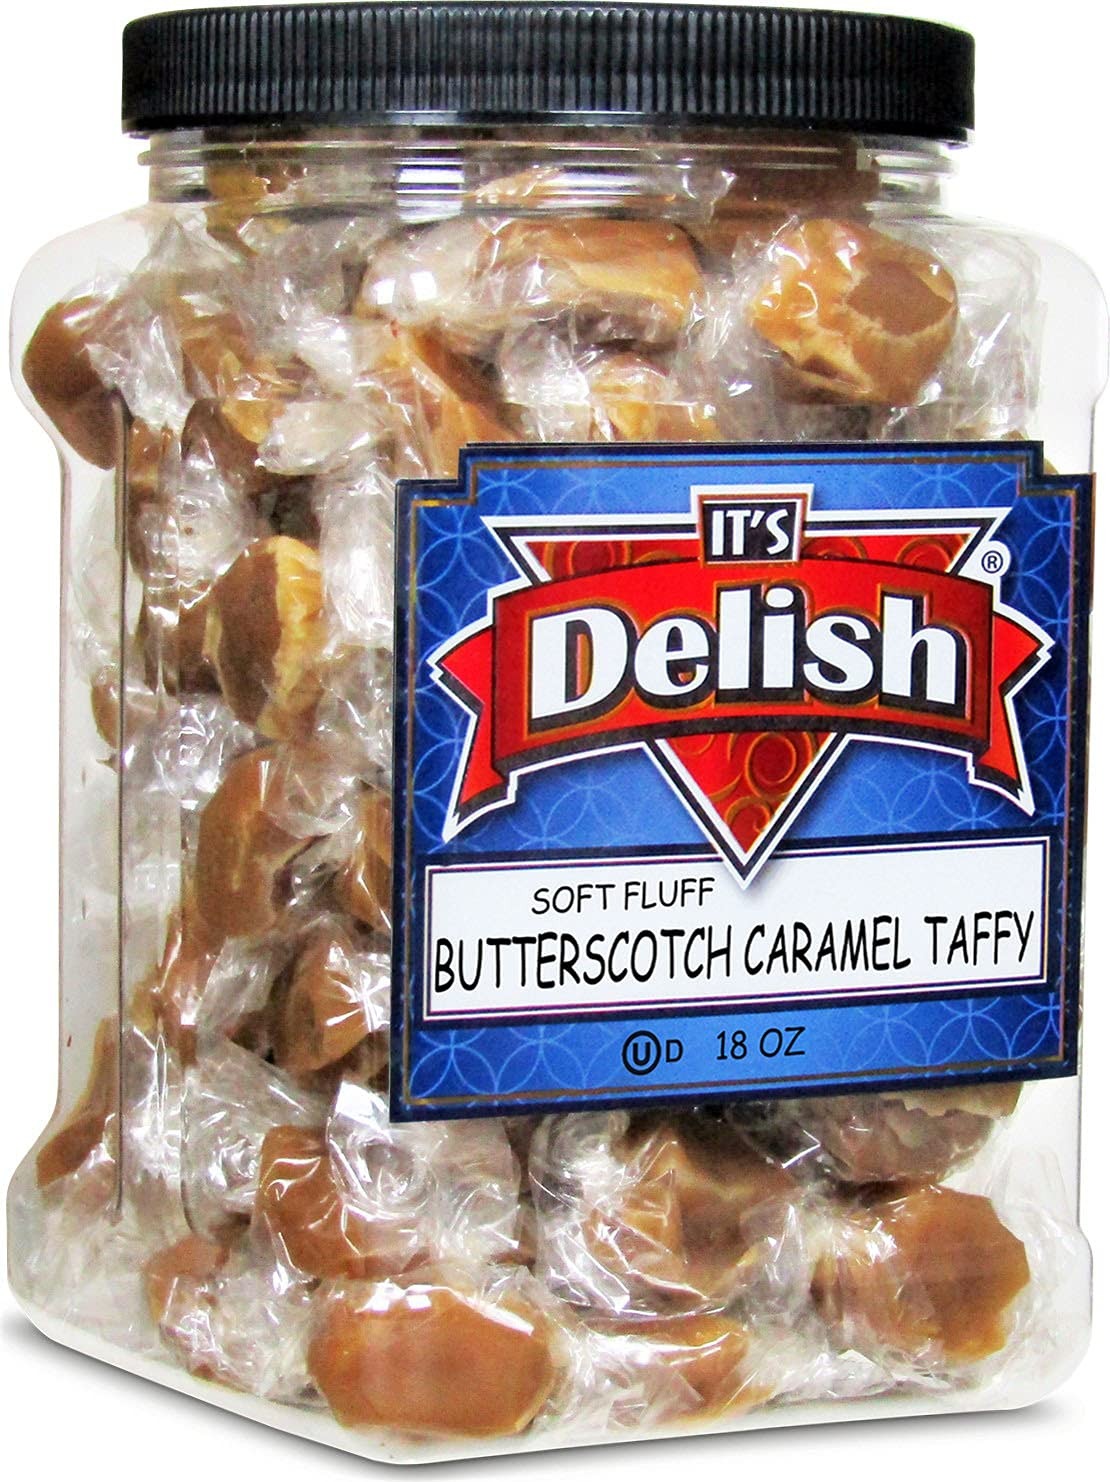
Item Name: Gourmet Butterscotch Caramel by Its Delish – 18 OZ Jumbo Container Jar – Individually Wrapped Handcrafted Soft Brown Candy – Delicious Chewy Snack Treat for Parties at Home or Office, Certified Kosher Dairy - Cholov Yisroel
Bullet Point 1: 🍬 INDIVIDUALLY WRAPPED CANDY– Delicious Gourmet Butterscotch Caramel are kettle cooked in small batches from a century old recipe to ensure sweet and yummy flavor. Its Delish’s individually wrapped high quality caramel toffee means a soft bite that doesn’t stick to your teeth. These candied are keto friendly (moderate keto diet), and certified kosher dairy and so delightful that they complement every dessert.
Bullet Point 2: 🍬 OLD-FASHIONED UNIQUE RECIPE – Our caramelized Butterscotch are made using Grandma’s century old recipe that gives them the homemade taste and color you can only get from carefully crafting in small batches. The aromatic richness of Butterscotch added to our original caramel base is sure to please your sweet tooth. Without any artificial flavor or color, our rich soft caramel chews delivers a unique and delicious, mouthwatering experience that taste exactly the way caramel should taste.
Bullet Point 3: 🍬 STAY FRESH PACKAGING – Its Delish’s Butterscotch Caramel Candy are carefully wrapped bite-size pieces that comes in reusable 18 OZ Jumbo Container (Jar) to keep the freshness and flavor locked in a long run. Moreover, Its Delish’s Soft Caramel Candy are good in quantity and you can share them with your co-workers, friends, family or stocking your office candy bowl, or stuffing in your pocket for later. Best healthy gourmet caramel bits you ever tasted!
Bullet Point 4: 🍬 PERFECT PARTY SNACK – These Butterscotch Caramel are the best snacks for parties like: birthdays, holiday parties or other social or family events. Every time you arrange a Hi-Tea or a snack party with your friends, Caramel Chews by Its Delish would become relevant. These are healthy, and tasty enough to lighten up your gathering and parties. Our soft and chewy caramel candies are sure to satisfy your sweet tooth and keep you feeling good. No guilt with this treat!
Bullet Point 5: 🍬 QUALITY CERTIFIED KOSHER – We cherish your involvement in our brand more than everything else. When you buy non-GMO Butterscotch Caramel Taffy Chews from its Delish, you can feel confident knowing they are always free from additives and preservatives and Kosher OU-D dairy certified and Cholov Yisroel. Packaged in the USA for the best quality you can find. You can also order our Gourmet product direct from the factory. Feel free to contact if you have any issue with our product.
Value: 1.0
Unit: Count

Price: 32.99